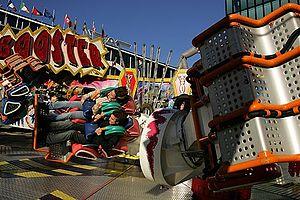
Manège Booster de la Basler Herbstmesse de 2005"